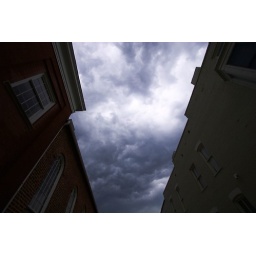
storm clouds around my house